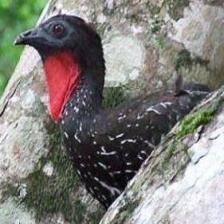
Species: BAND TAILED GUAN
Scientific name: PENELOPE ARGYROTIS